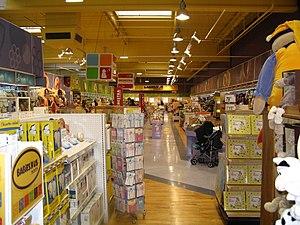
Vue générale de l'intérieur du magasin Babies ""R"" Us d'Englos"
Toys “R” Us est une chaîne de magasins de jouets créée aux États-Unis en 1948.
"Un magasin de jouets est un type de commerce de détail où sont vendus des jouets. Ils peuvent être indépendants, comme Hamleys à Londres ou Youpi à Rabat, ou être organisés en réseaux, parmi lesquels on peut citer FAO Schwarz et Toys ""R"" Us aux États-Unis, JouéClub et King Jouet en France, ou encore Franz Carl Weber en Suisse. S'ajoutent en amont des revendeurs de type grossistes comme la société De Neuter partenaire du groupe Ludendo et présente depuis 1954 dans le monde du jouets.